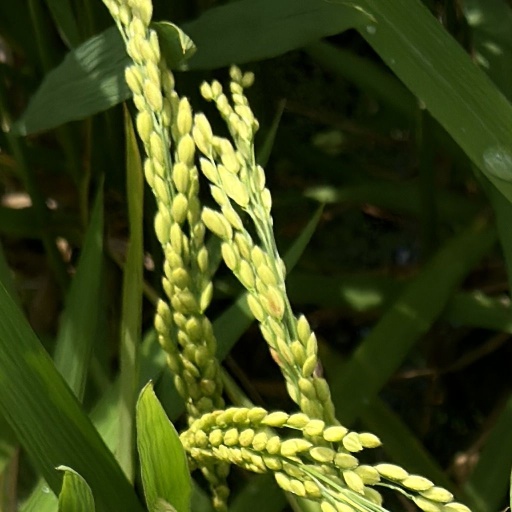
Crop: rice